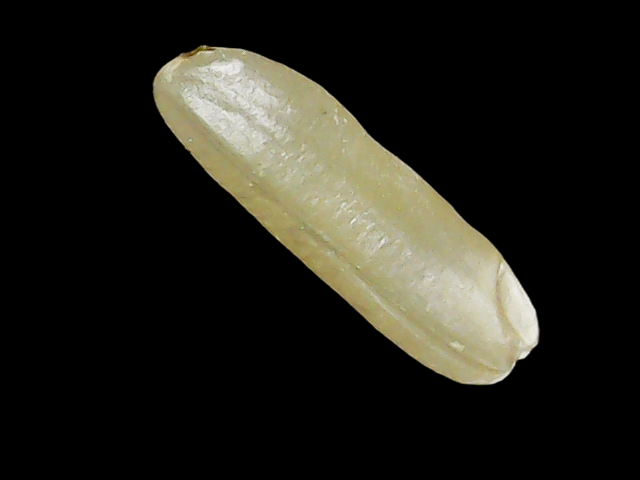
Rice variety: Binadhan16